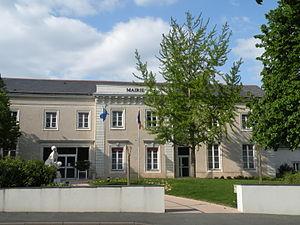
Mairie de Sainte-Gemmes-sur-Loire.
Sainte-Gemmes-sur-Loire est une commune française située dans le département de Maine-et-Loire, en région Pays de la Loire.